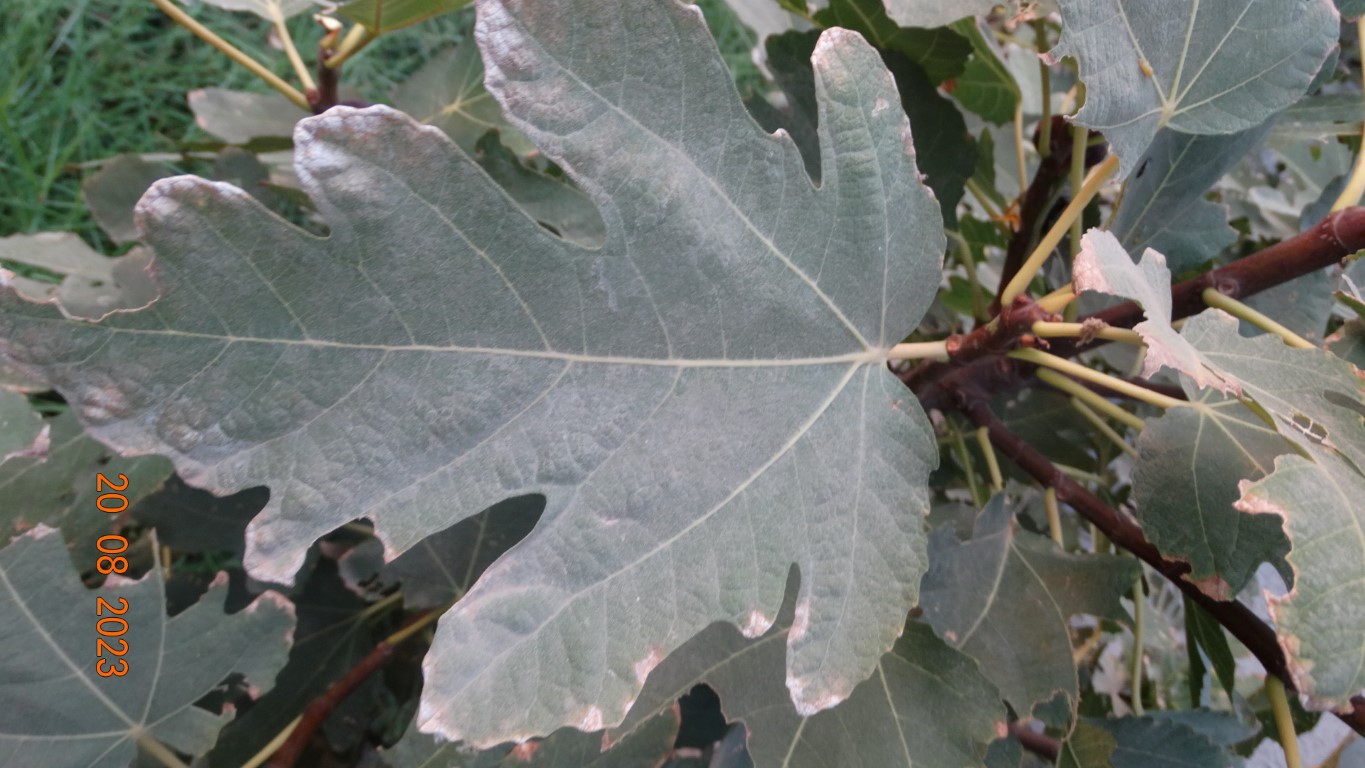
Label: infected